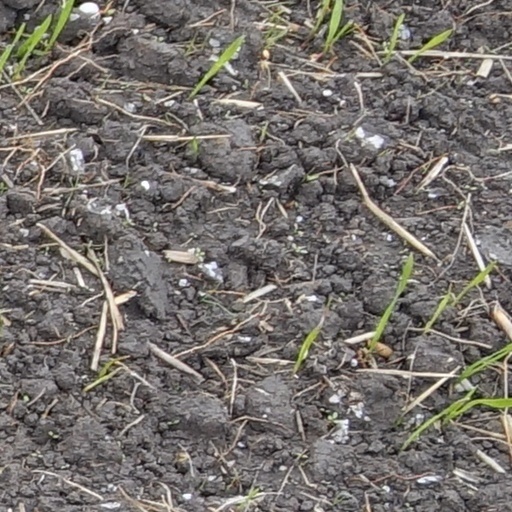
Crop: wheat